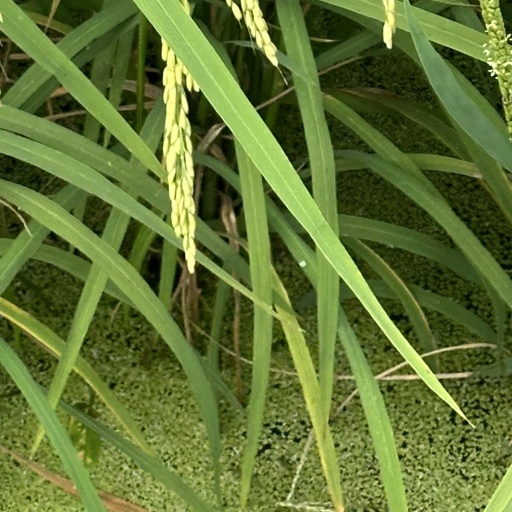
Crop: rice